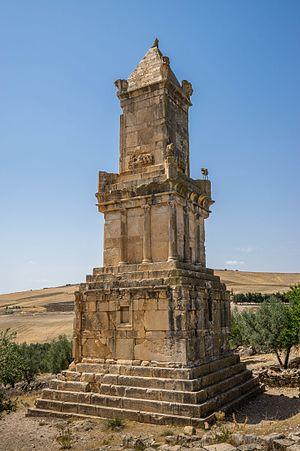
Grand mausolée This is a photo of the protected monument identified by the ID 31-30 in Tunisia.